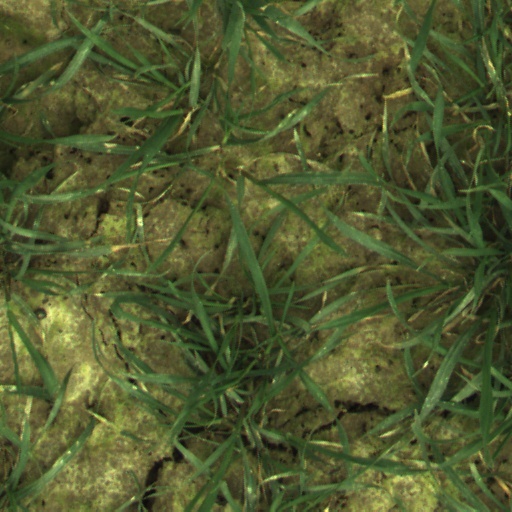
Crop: wheat